Anghel Saligny

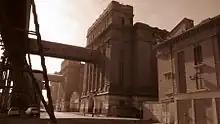
Constanța silos

In all of his works (bridges, roads, silos, ports etc.), new elements are to be found. Some of them were considered great technological advances at the time.